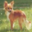
Label: dog